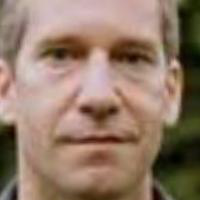
Age group: age 41-55